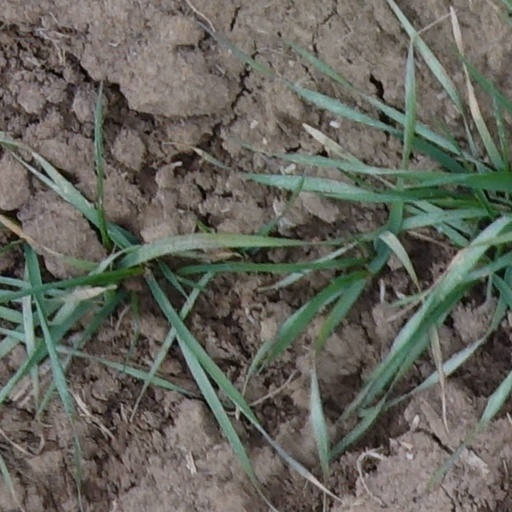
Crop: wheat